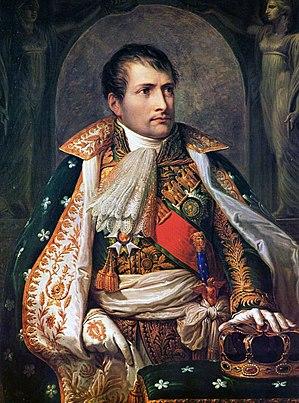
Stéphanie Louise Adrienne de Beauharnais, princesse française et par mariage grande-duchesse de Bade, est née à Versailles, en France, le 28 août 1789 et morte à Nice, dans le royaume de Sardaigne, le 29 janvier 1860. Fille du comte Claude de Beauharnais, parent par alliance de l'impératrice Joséphine, elle est adoptée, en 1806, par Napoléon Iᵉʳ, qui en fait ainsi une princesse impériale française. Mariée au futur grand-duc Charles II de Bade, elle est grande-duchesse de Bade de 1811 à 1818.
L'Italie possède une histoire qui est intimement liée à l'Europe et au bassin méditerranéen.
Napoléon Bonaparte, né le 15 août 1769 à Ajaccio et mort le 5 mai 1821 sur l'île Sainte-Hélène, est un militaire et homme d'État français, premier empereur des Français, du 18 mai 1804 au 6 avril 1814 et du 20 mars au 22 juin 1815, sous le nom de Napoléon Iᵉʳ.
ENTJ est une abréviation utilisée dans le cadre du Myers-Briggs Type Indicator au sujet de l'un des 16 types psychologiques du test. Il est l'un des quatre types appartenant au tempérament Rationnel.
Les insurrections antifrançaises en Italie sont des révoltes qui éclatent, entre 1796 et 1814, pendant la période où une partie de la péninsule italienne se trouve sous domination française. Elles ont lieu dans les territoires occupés par les armées de la France révolutionnaire, dont cette dernière a fait des républiques sœurs, avec l'aide des sympathisants et des Jacobins du cru. Elles débutent avec la première campagne d'Italie conduite par Napoléon Bonaparte et prennent fin en 1814 avec son abdication.